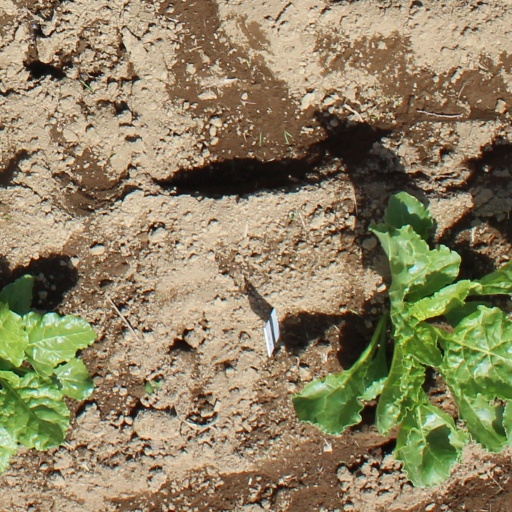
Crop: sugar beet